Irina Sukhova

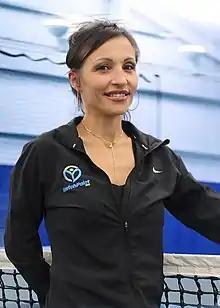
Irina Sukhova

Irina Sukhova (Ukrainian: Ірина Сухова, born 9 February 1974) is a former tennis player from Ukraine.